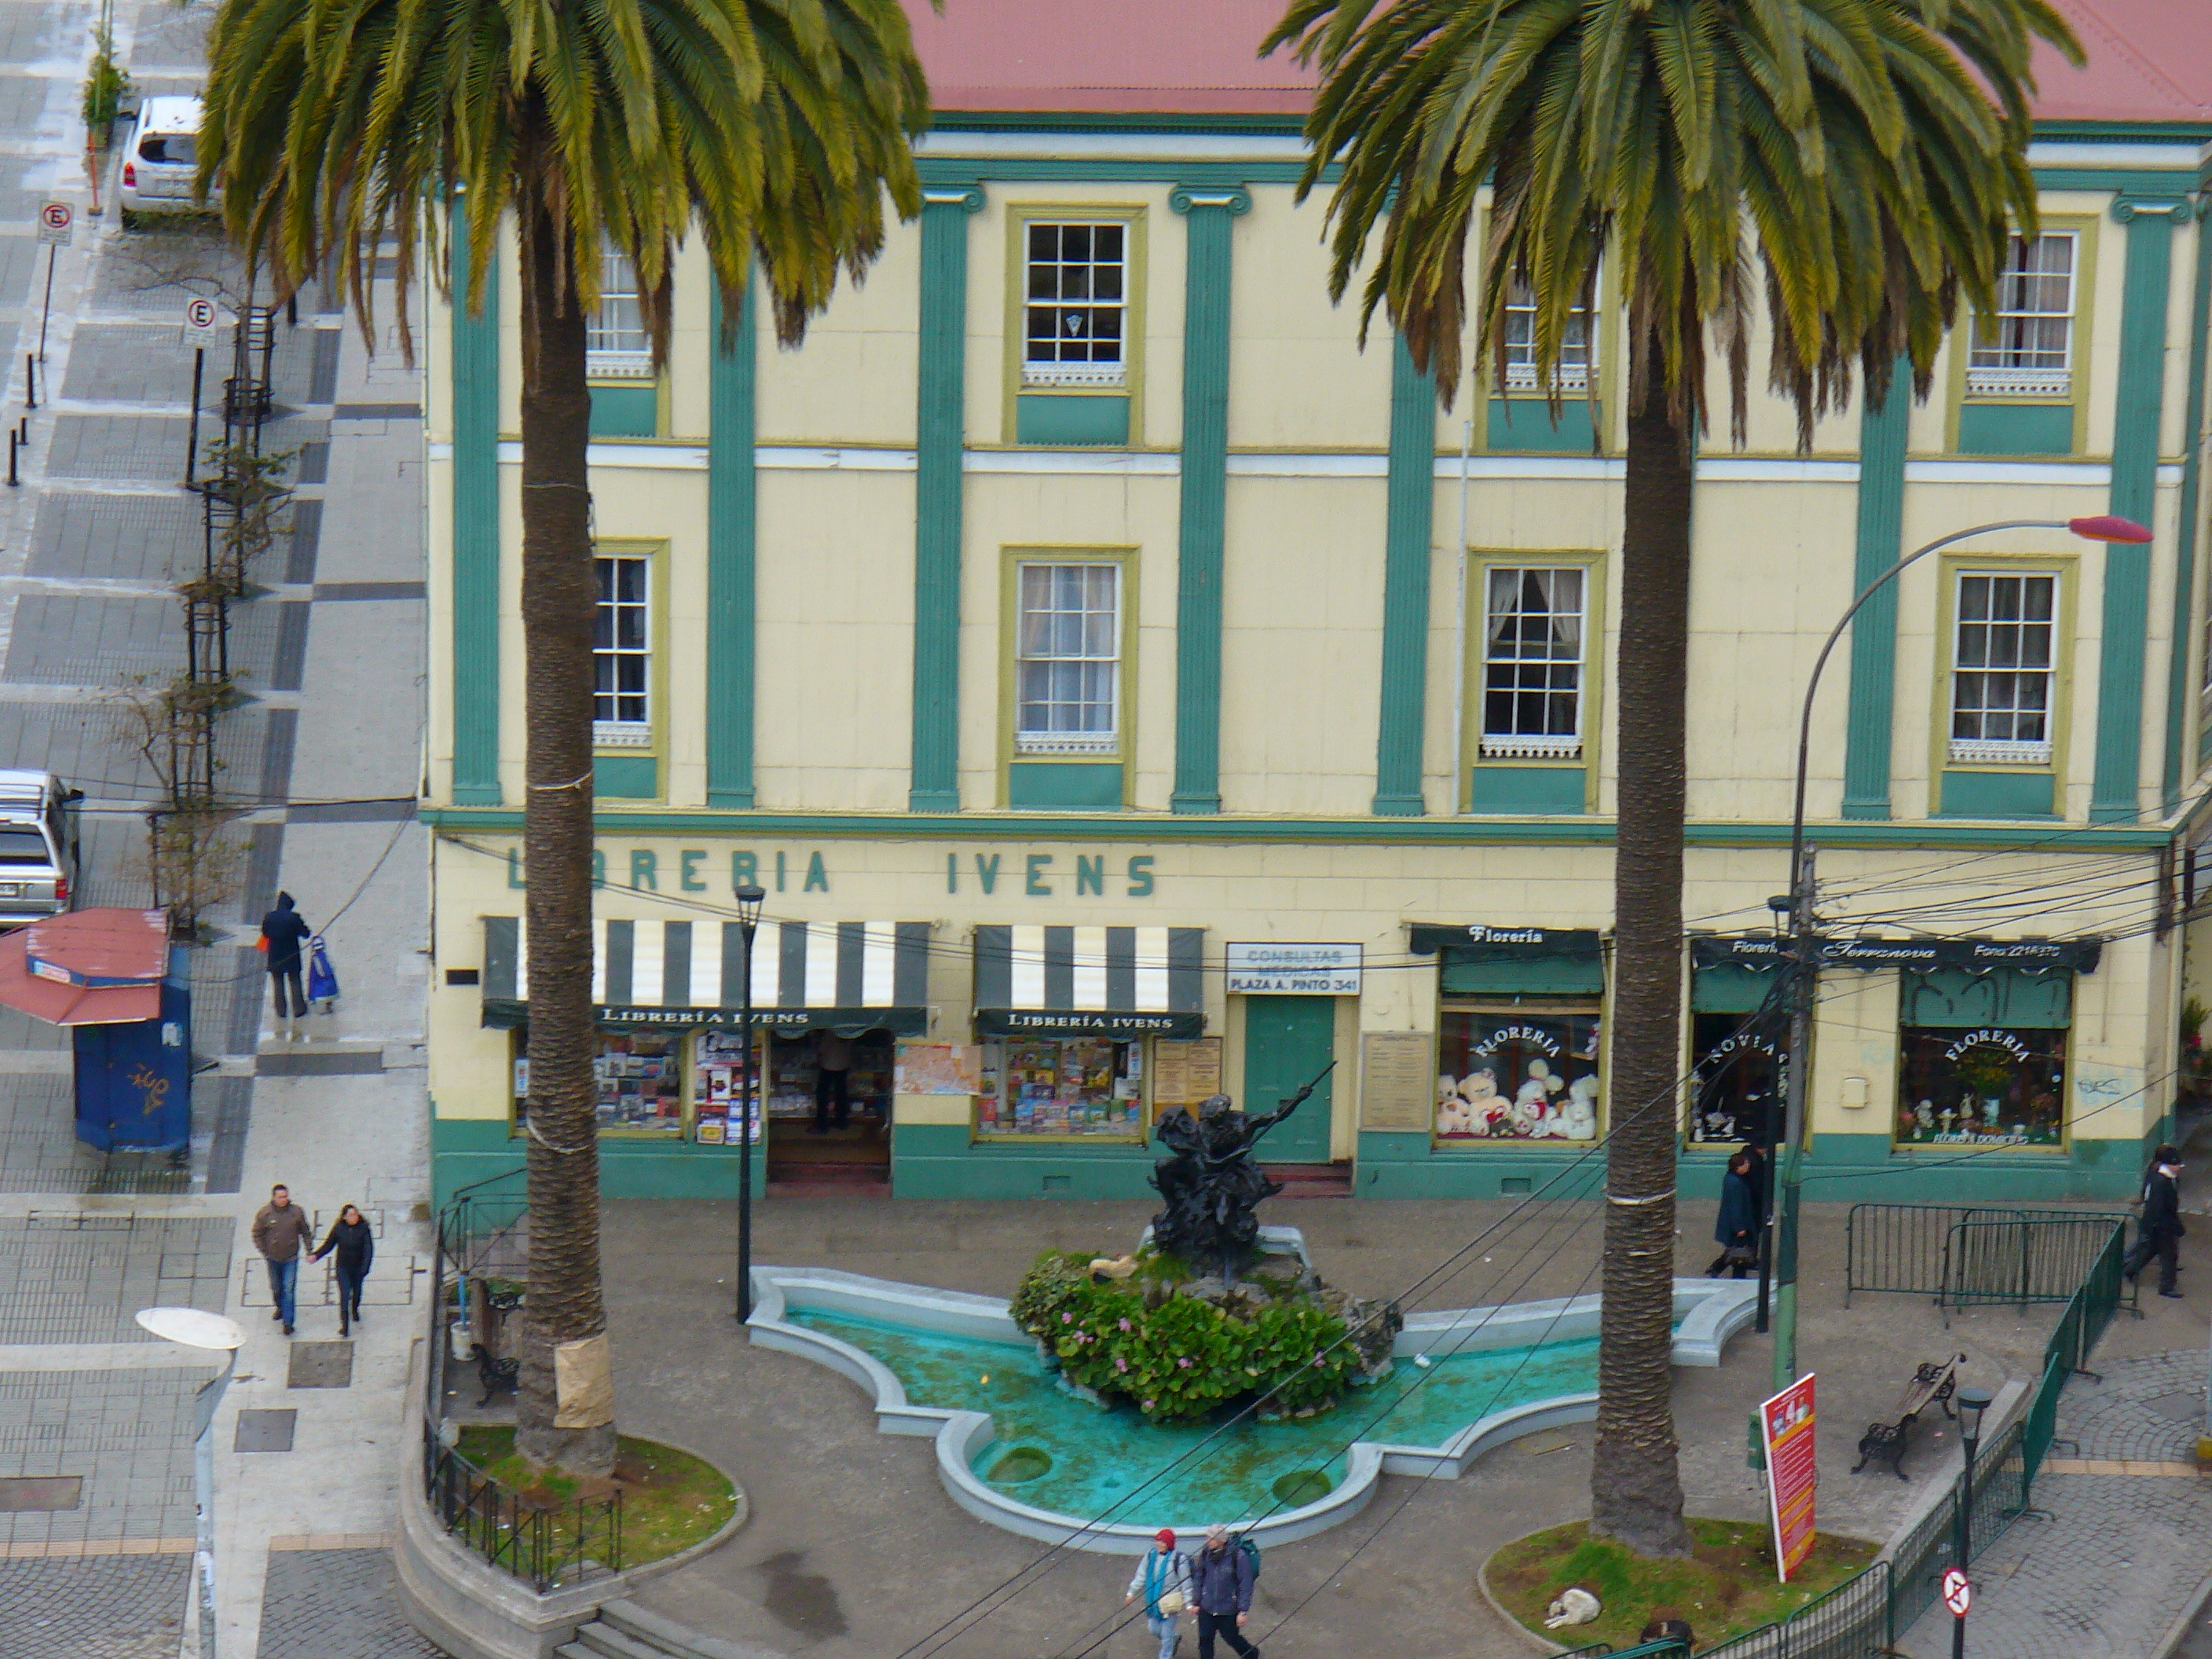
building, statue, plaza, property, chile, bookstore, courtyard, books, resort, palmtrees, fountain, town square, estate, bookshop, libreria, condominium, valpara so, librer aivens, shopping mall